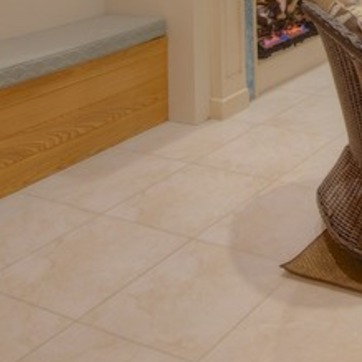
Material: tile